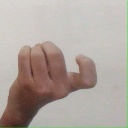
अक्षर: ज